Ingelheimer Aue

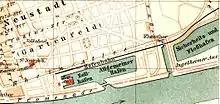
Port of Mainz

The Ingelheimer Aue was originally an island. The construction of the port of Mainz starting in 1880 included the construction of a dam that connected the island with the mainland, creating the river harbour north of the tax port (see illustration). This new harbour was inaugurated on 6 June 1887.